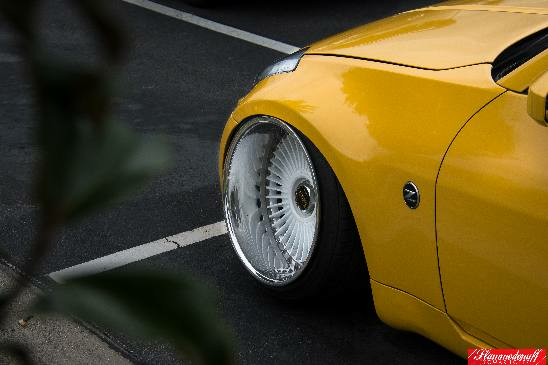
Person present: No